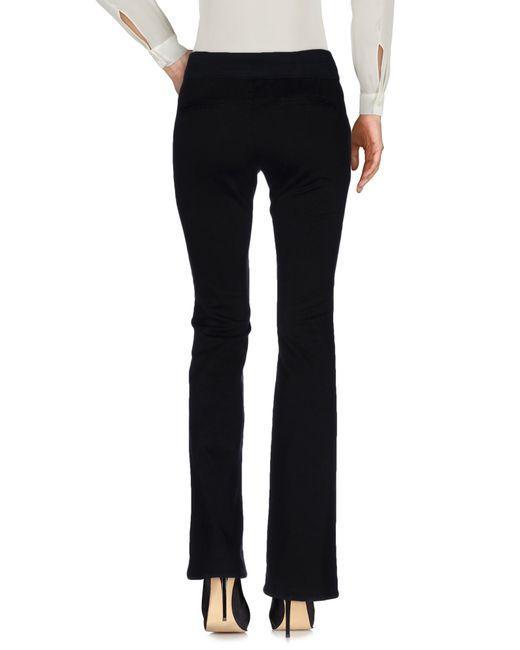
Slim fit Bürokleidung Hosen für Frauen